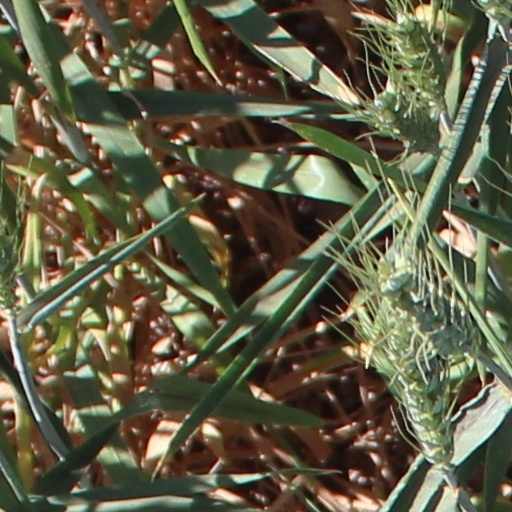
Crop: wheat